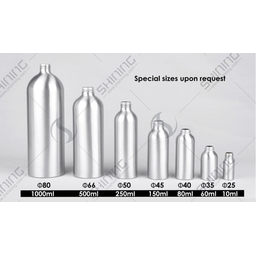
Label: metal